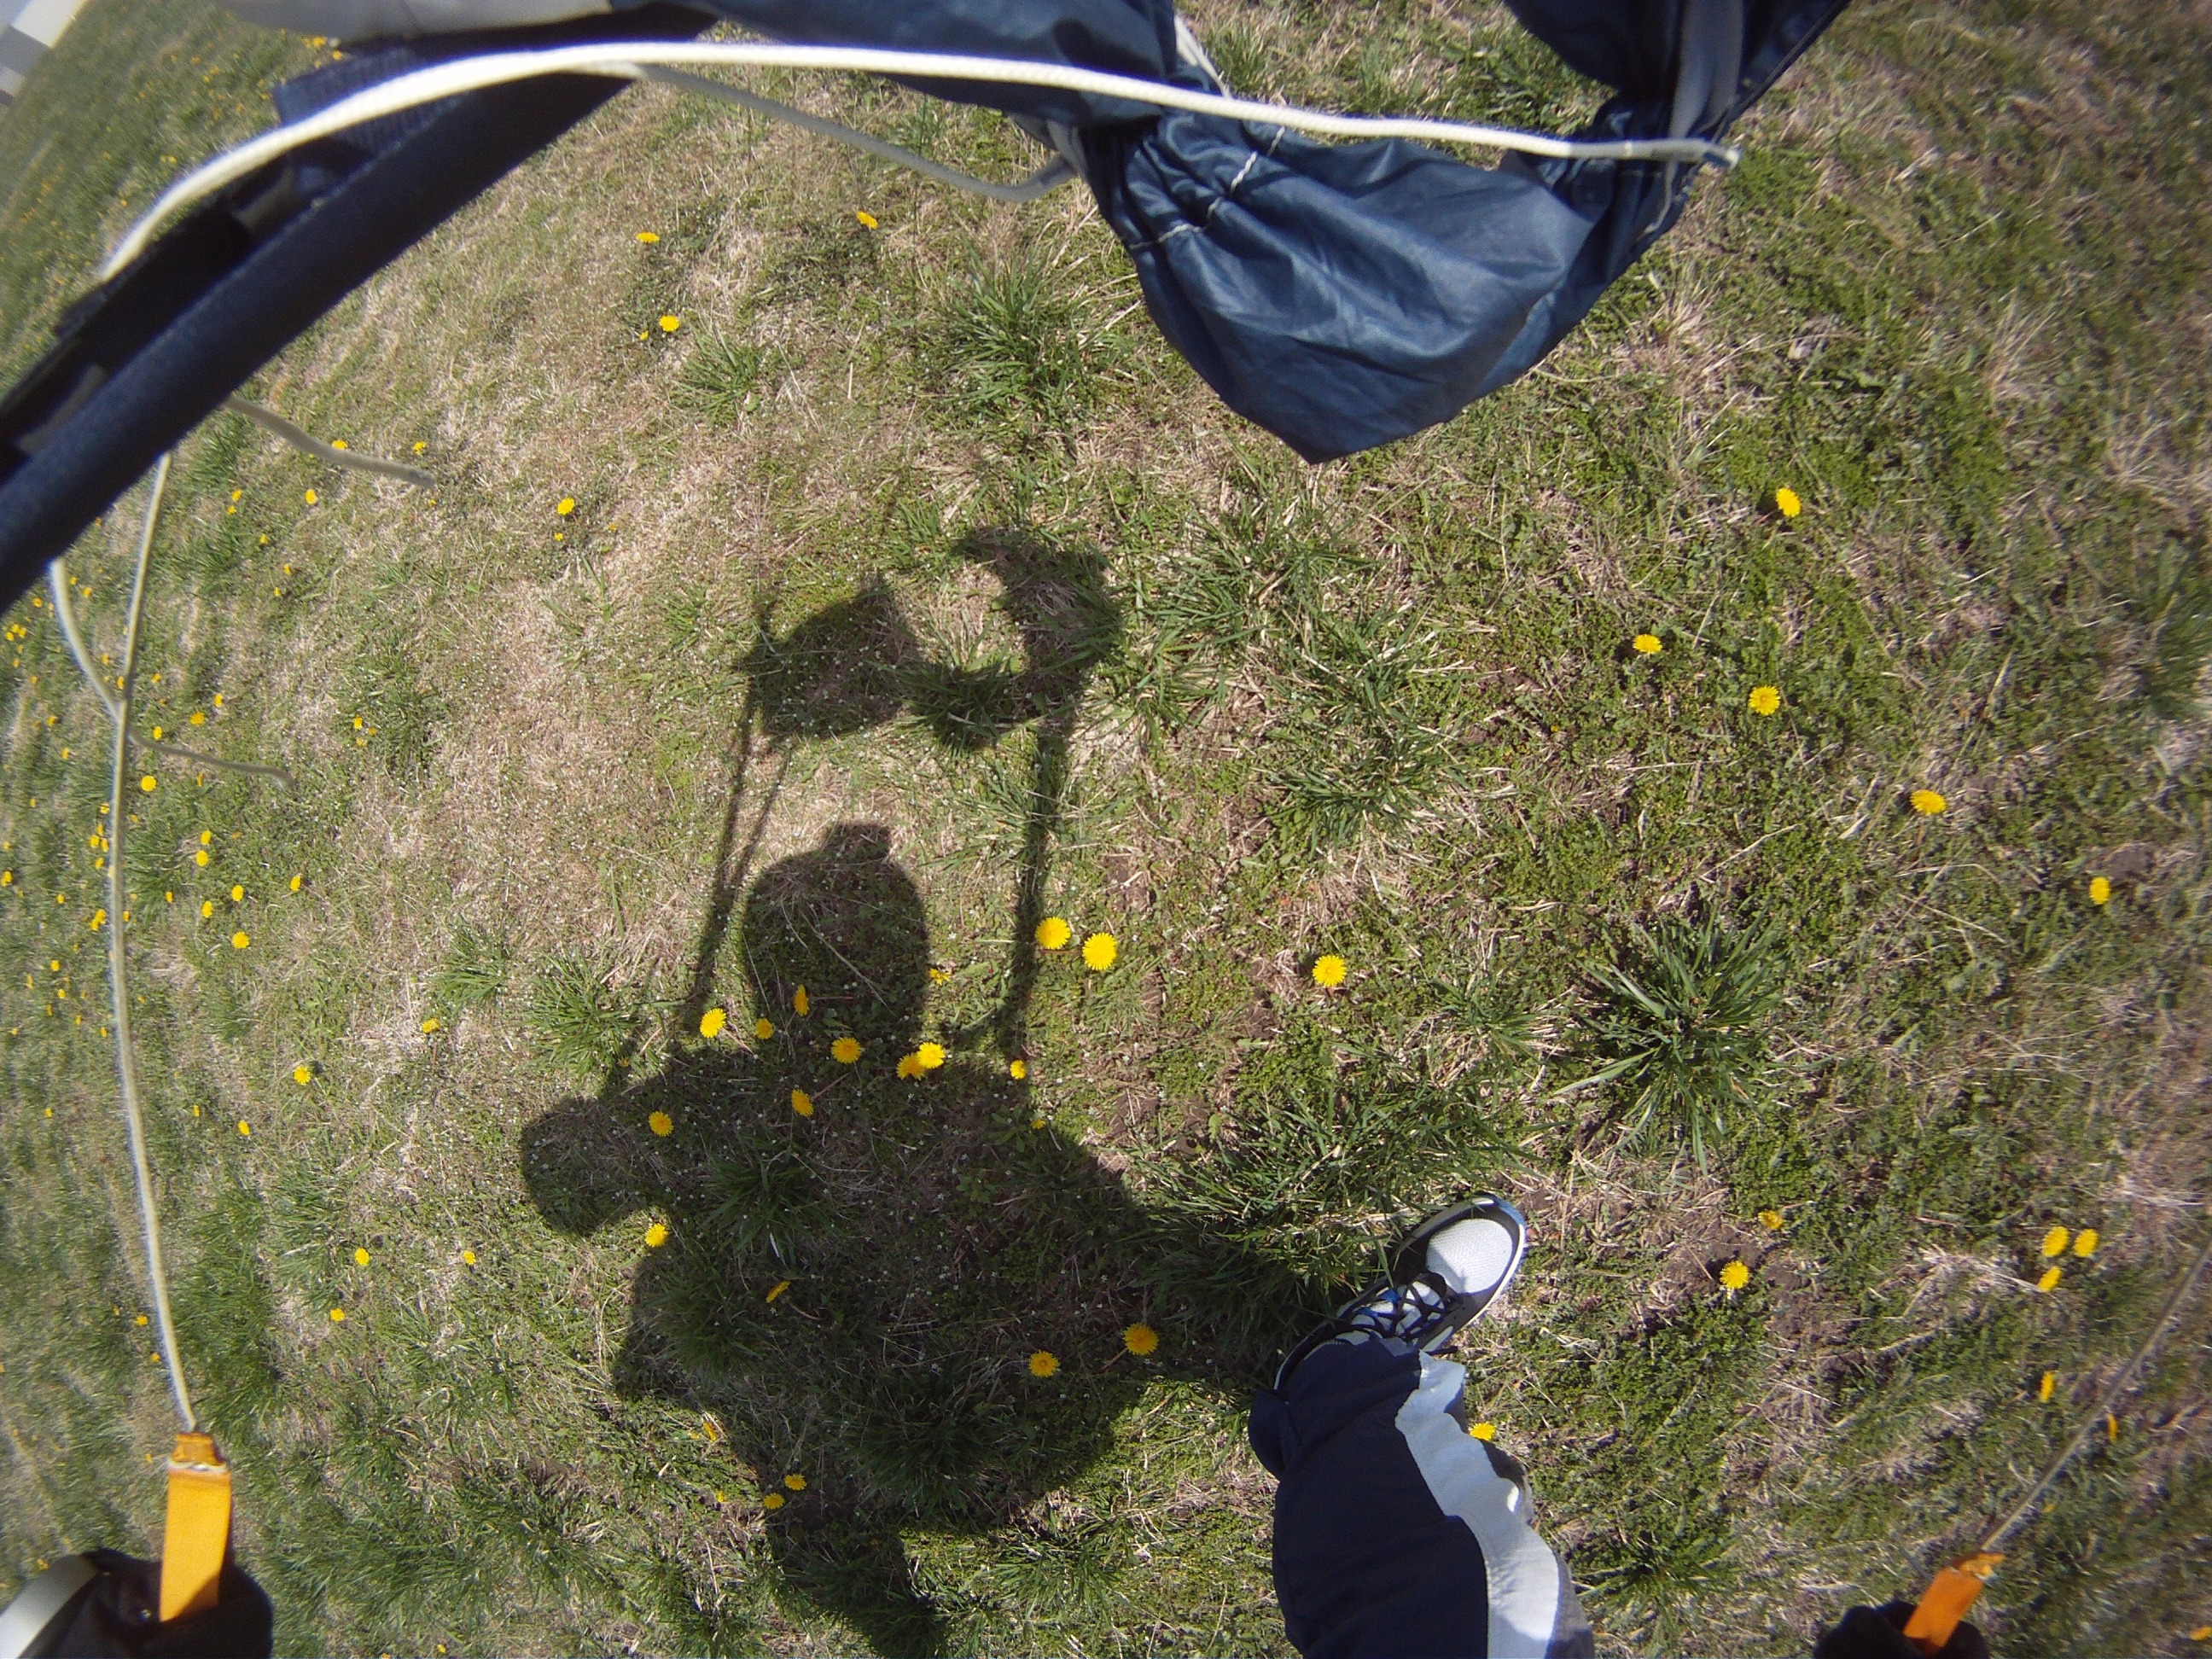
grass, leaf, flower, adventure, land, recreation, green, parachute, skydiving, skydive, sports, landing, skydiver, outdoor recreation, touch down